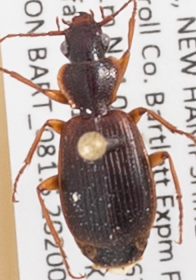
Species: Cymindis cribricollis
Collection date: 2020-08-19
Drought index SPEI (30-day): -1.546
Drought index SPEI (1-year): -0.05
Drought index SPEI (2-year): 0.54